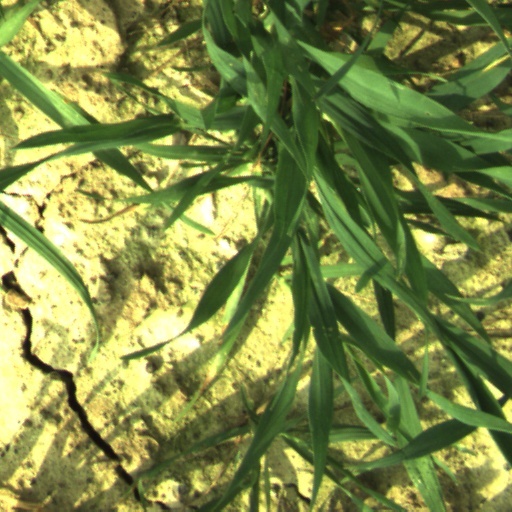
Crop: wheat